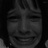
Emotion: sad